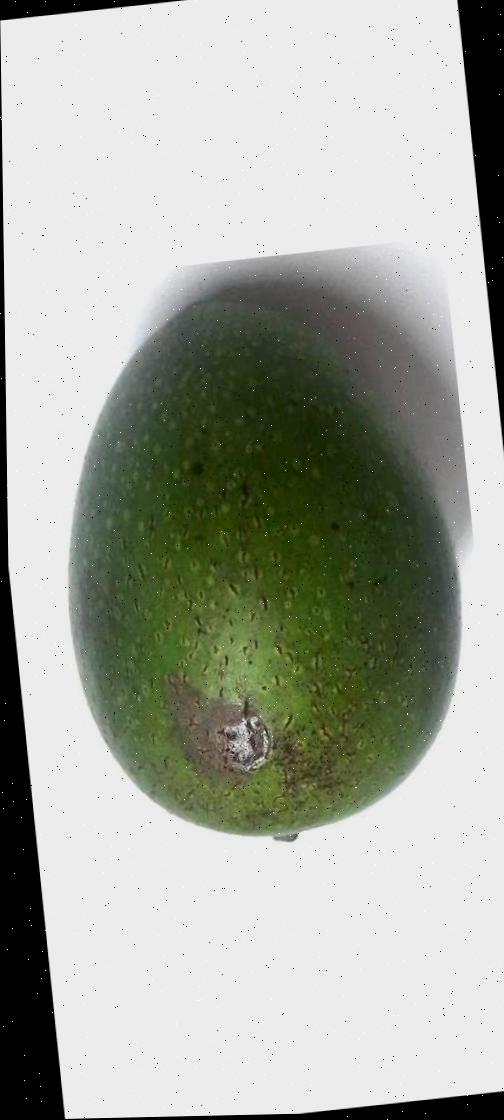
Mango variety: Ashshina Zhinuk